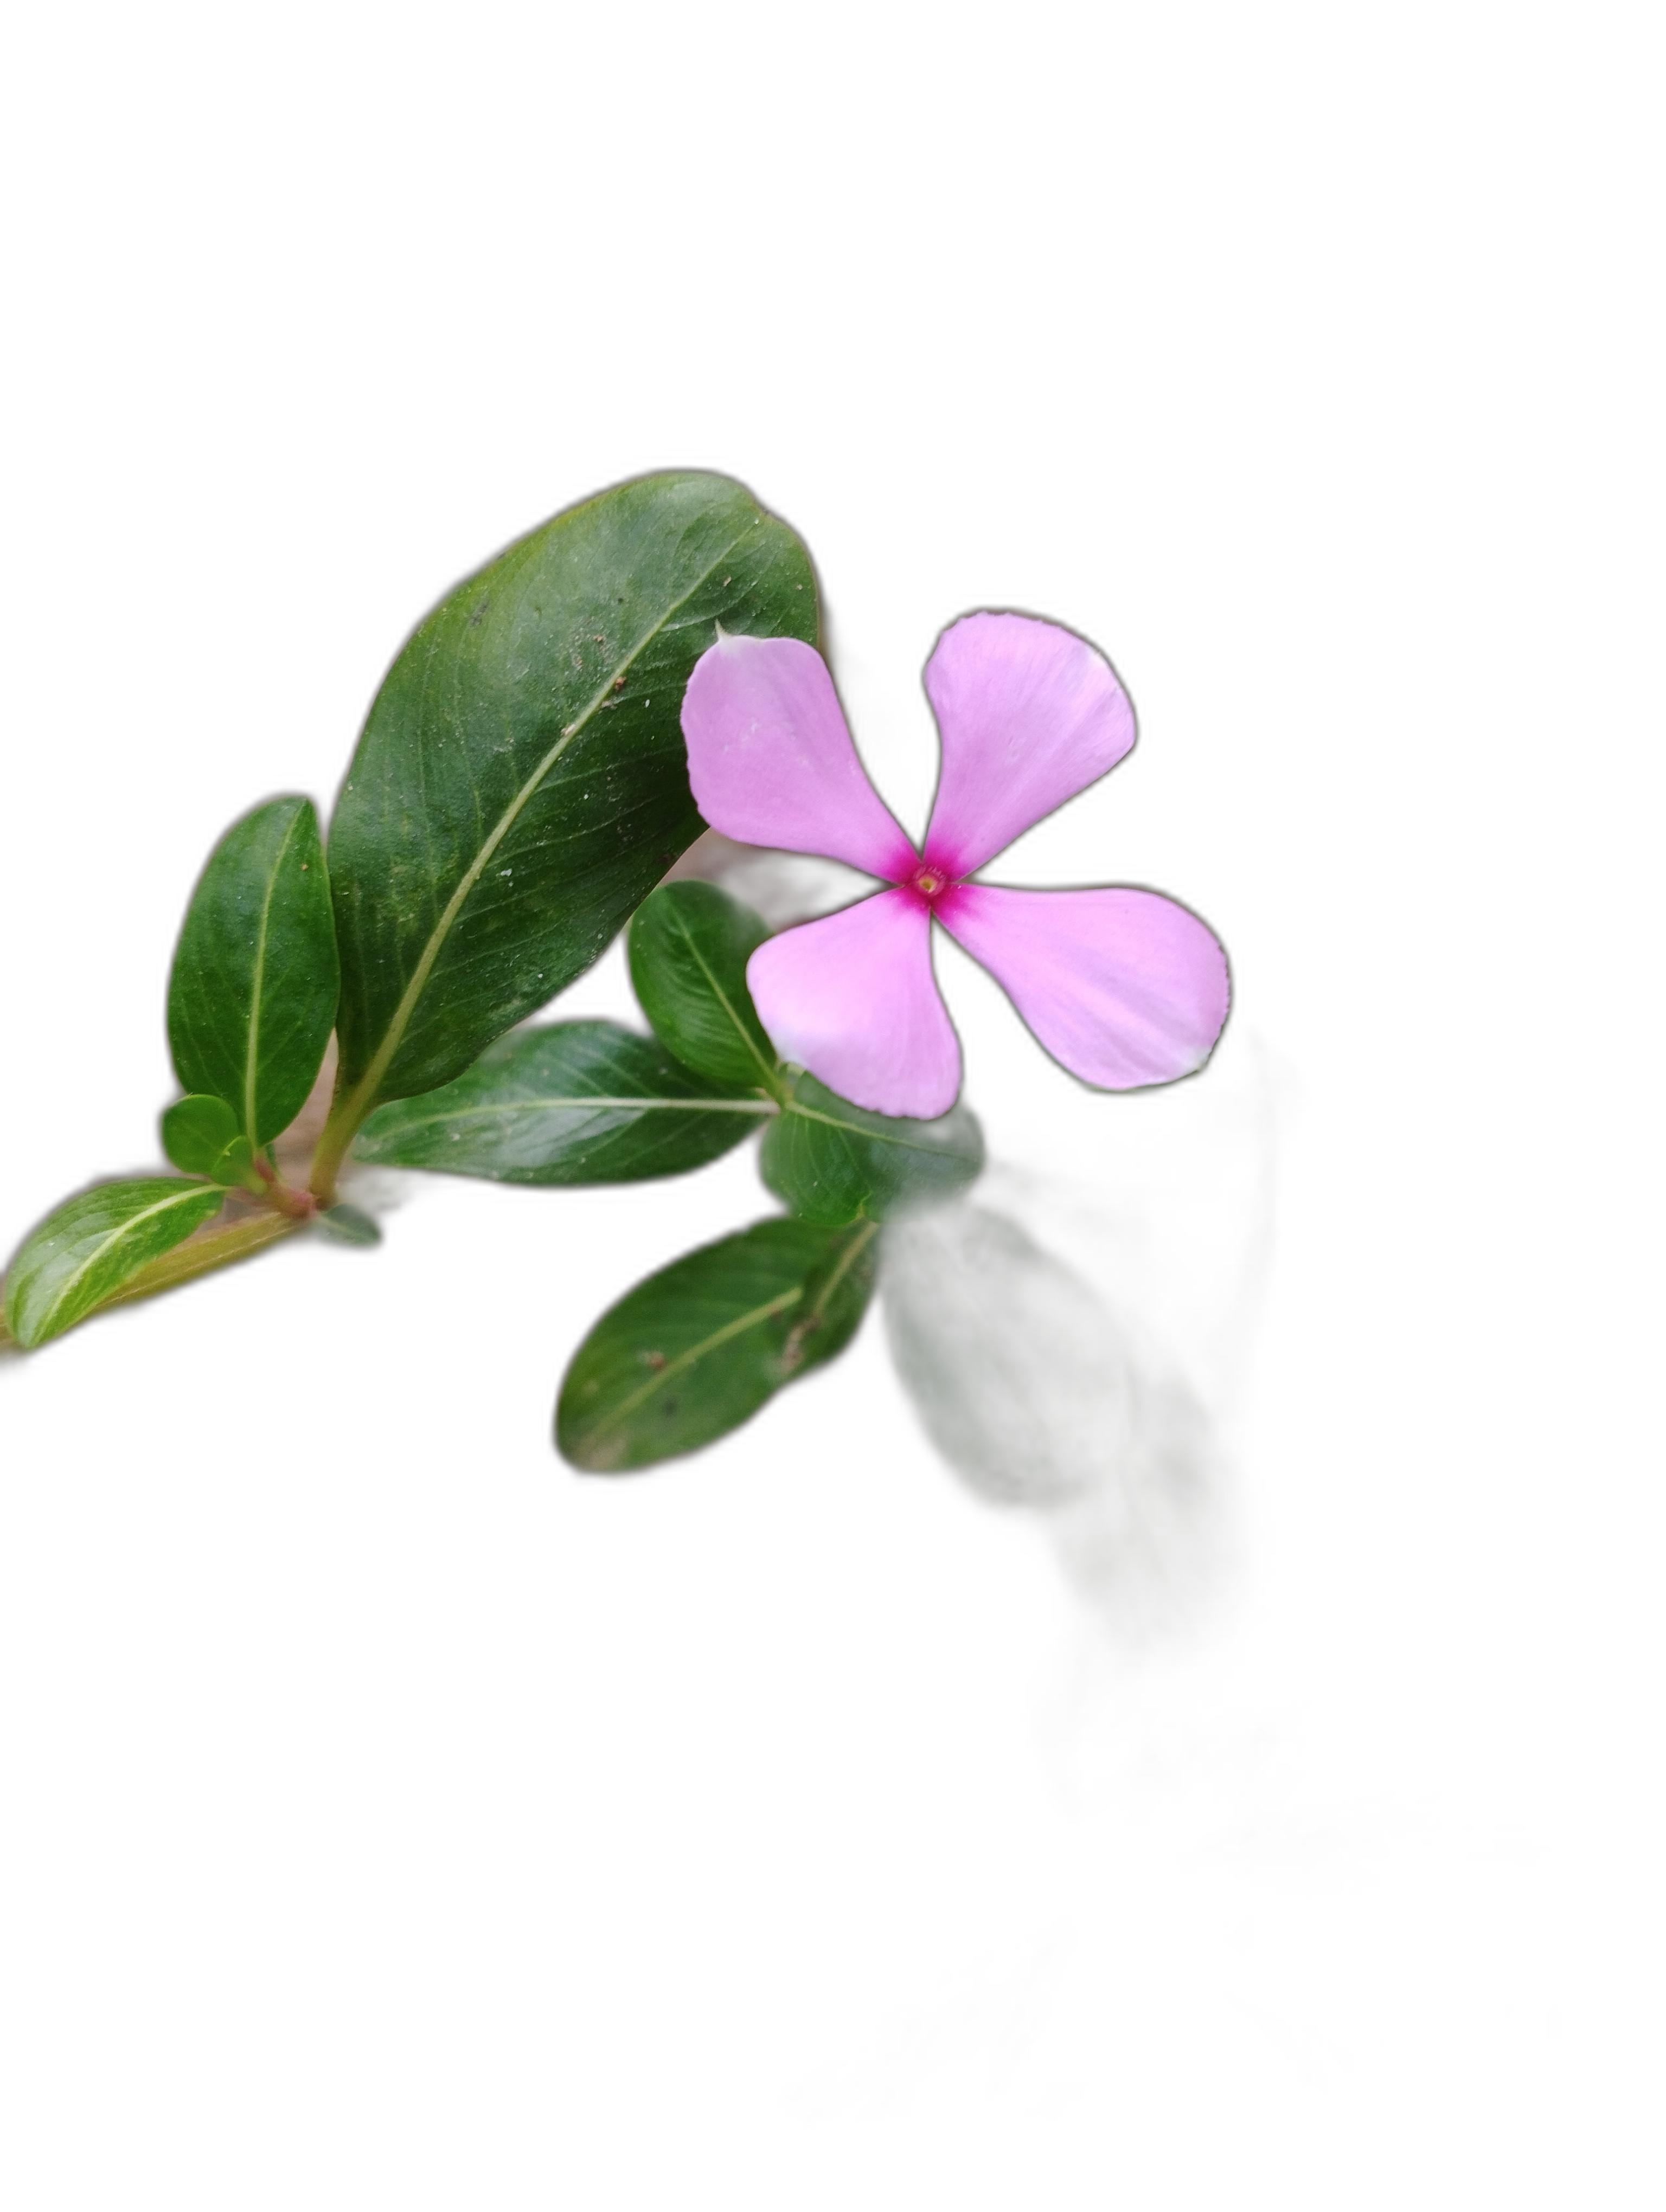
Label: Madagascar periwinkle